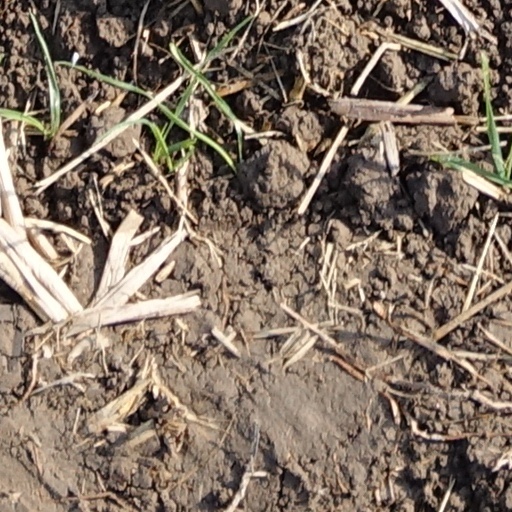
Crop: wheat